83-foot patrol boat

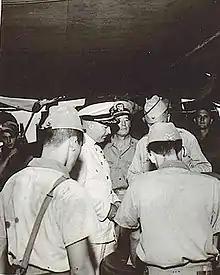
RADM Marshall Greer, USN, accepts the surrender of 2nd Lt Kinichi Yamada aboard CGC 83525

"CGC 83525" has the honor of being the only US Coast Guard cutter to host an official surrender ceremony. On 4 September 1945, CGC 83525 transported US Navy RADM Marshall R. Greer to Aguigan Island in the Marianas to accept the surrender of the Japanese garrison that held the island from 2nd Lt Kinichi Yamada, two days after the Surrender of Japan aboard USS "Missouri".